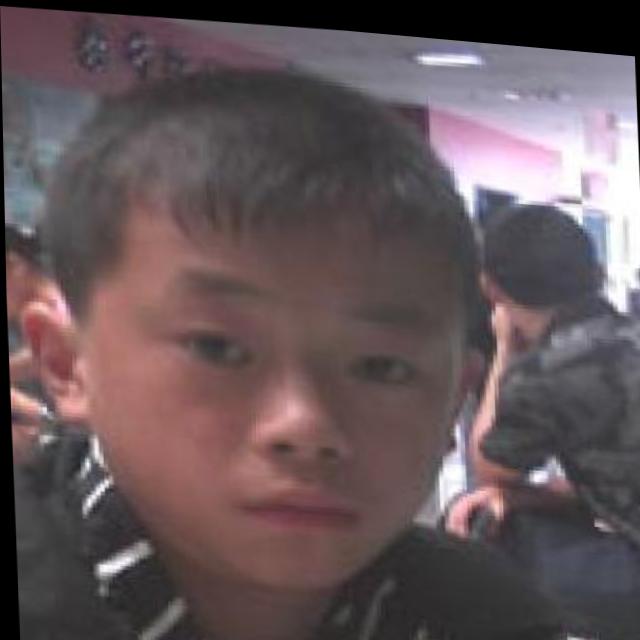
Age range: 0-12